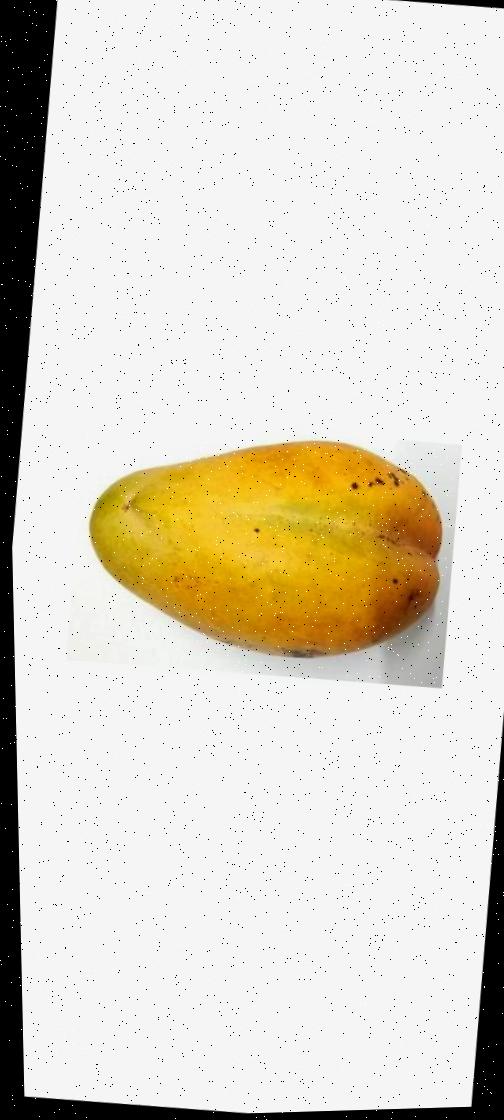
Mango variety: Bari-11